Apostolic Church (1916 denomination)

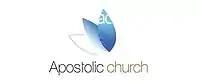
Logo of the Apostolic Church (in the UK)

The Apostolic Church is an international Christian denomination and Pentecostal movement that emerged from the Welsh Revival of 1904–1905. Although the movement began in the United Kingdom, the largest national Apostolic Church became the Apostolic Church Nigeria. The term "Apostolic" refers to the role of apostles in the denomination's church government, as well as a desire to emulate 1st century Christianity in its faith, practices, and government.